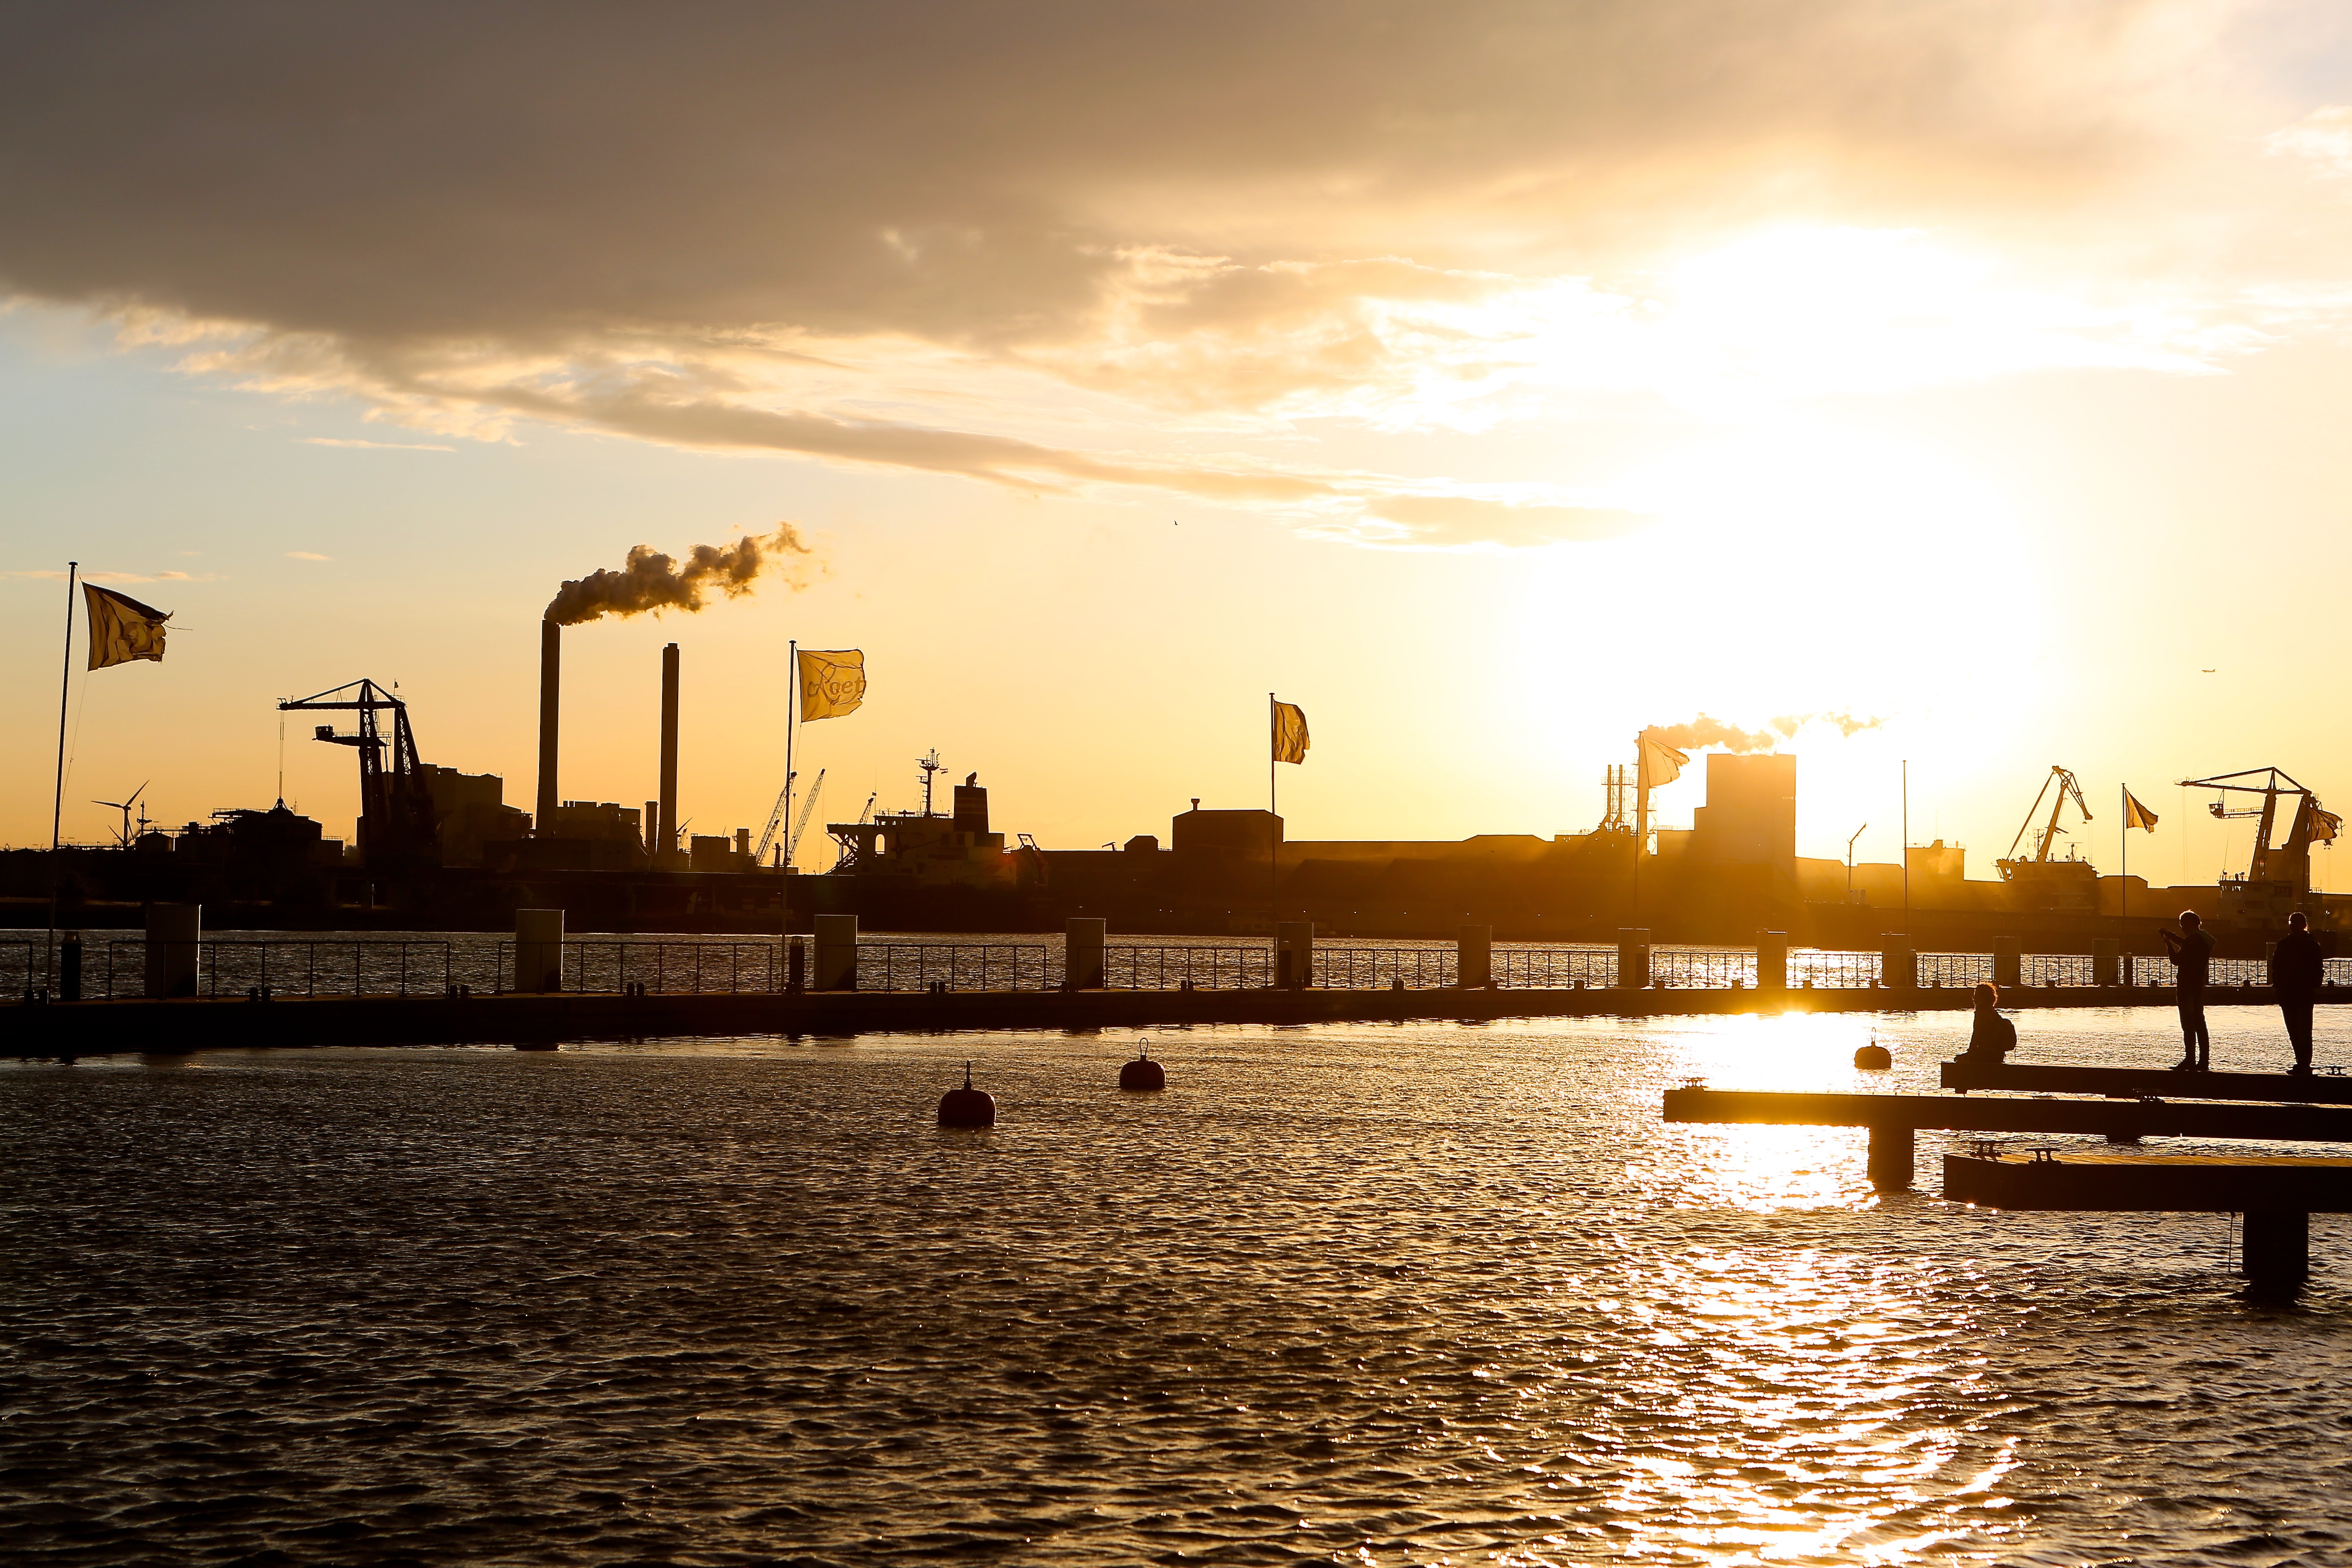
sea, horizon, dock, sun, sunrise, sunset, skyline, sunlight, morning, dawn, city, pier, cityscape, dusk, evening, reflection, afterglow